Fecal sludge management

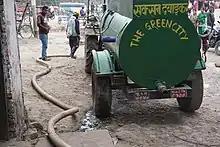
Desludging truck (vacuum truck) in action in Nepal

Rural areas with low population density may not need formal FSM services if the local practice is to cover and rebuild latrines when they fill up. However, if this is not possible, rural areas often lack treatment facilities within a reasonable (say 30 minutes drive) distance; are difficult for tankers to access and often have limited demand for emptying making transport and treatment uneconomic, and unaffordable for most people. Therefore, options such as relocating latrines on-site, double (alternating) pit or Arborloo toilets could be considered. Also sharing decentralized FSM services and sludge treatment between nearby villages, or direct safe removal burial of waste could be considered and organized.